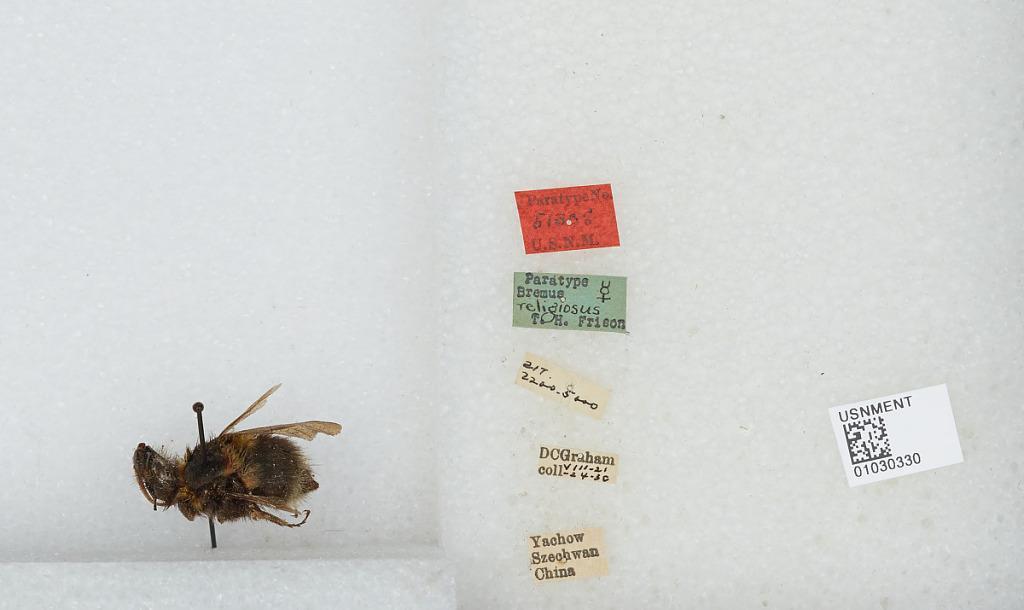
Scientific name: Bombus (Megabombus) religiosus (Frison)
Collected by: D. Graham
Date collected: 1930-8-21
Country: China
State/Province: Sichuan
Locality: Yachow